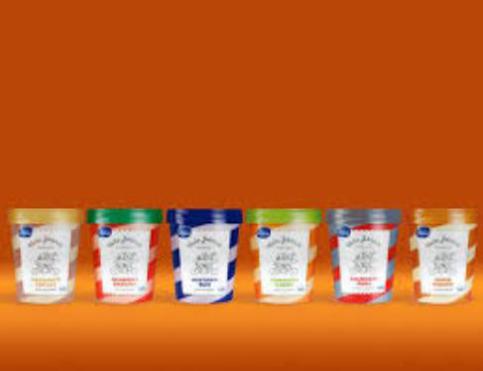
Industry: Food